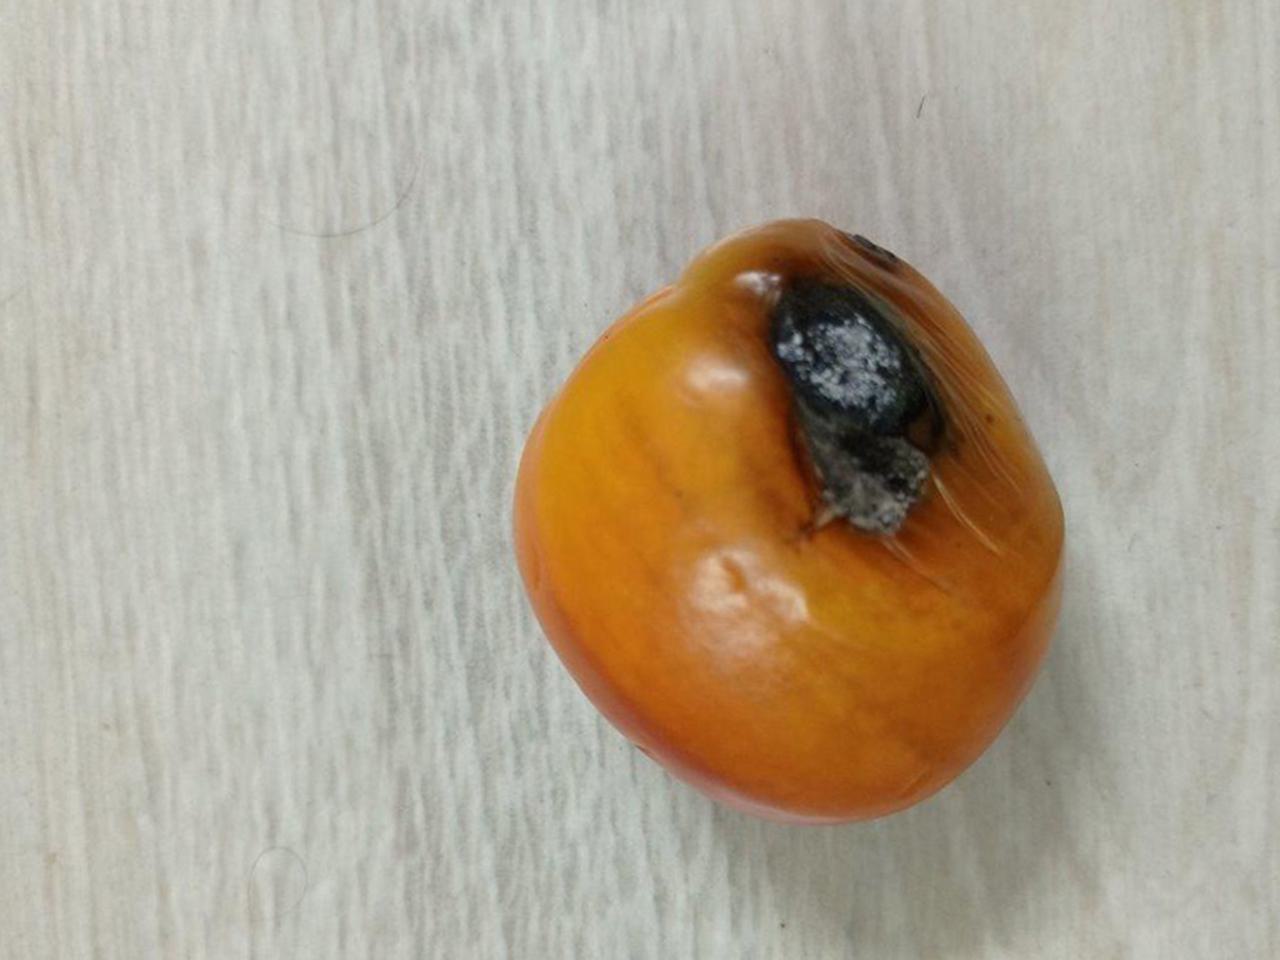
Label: Rotten